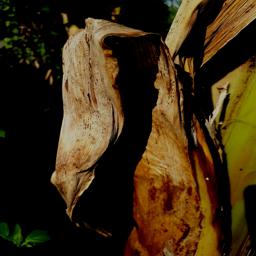
Label: PSEUDOSTEM WEEVIL